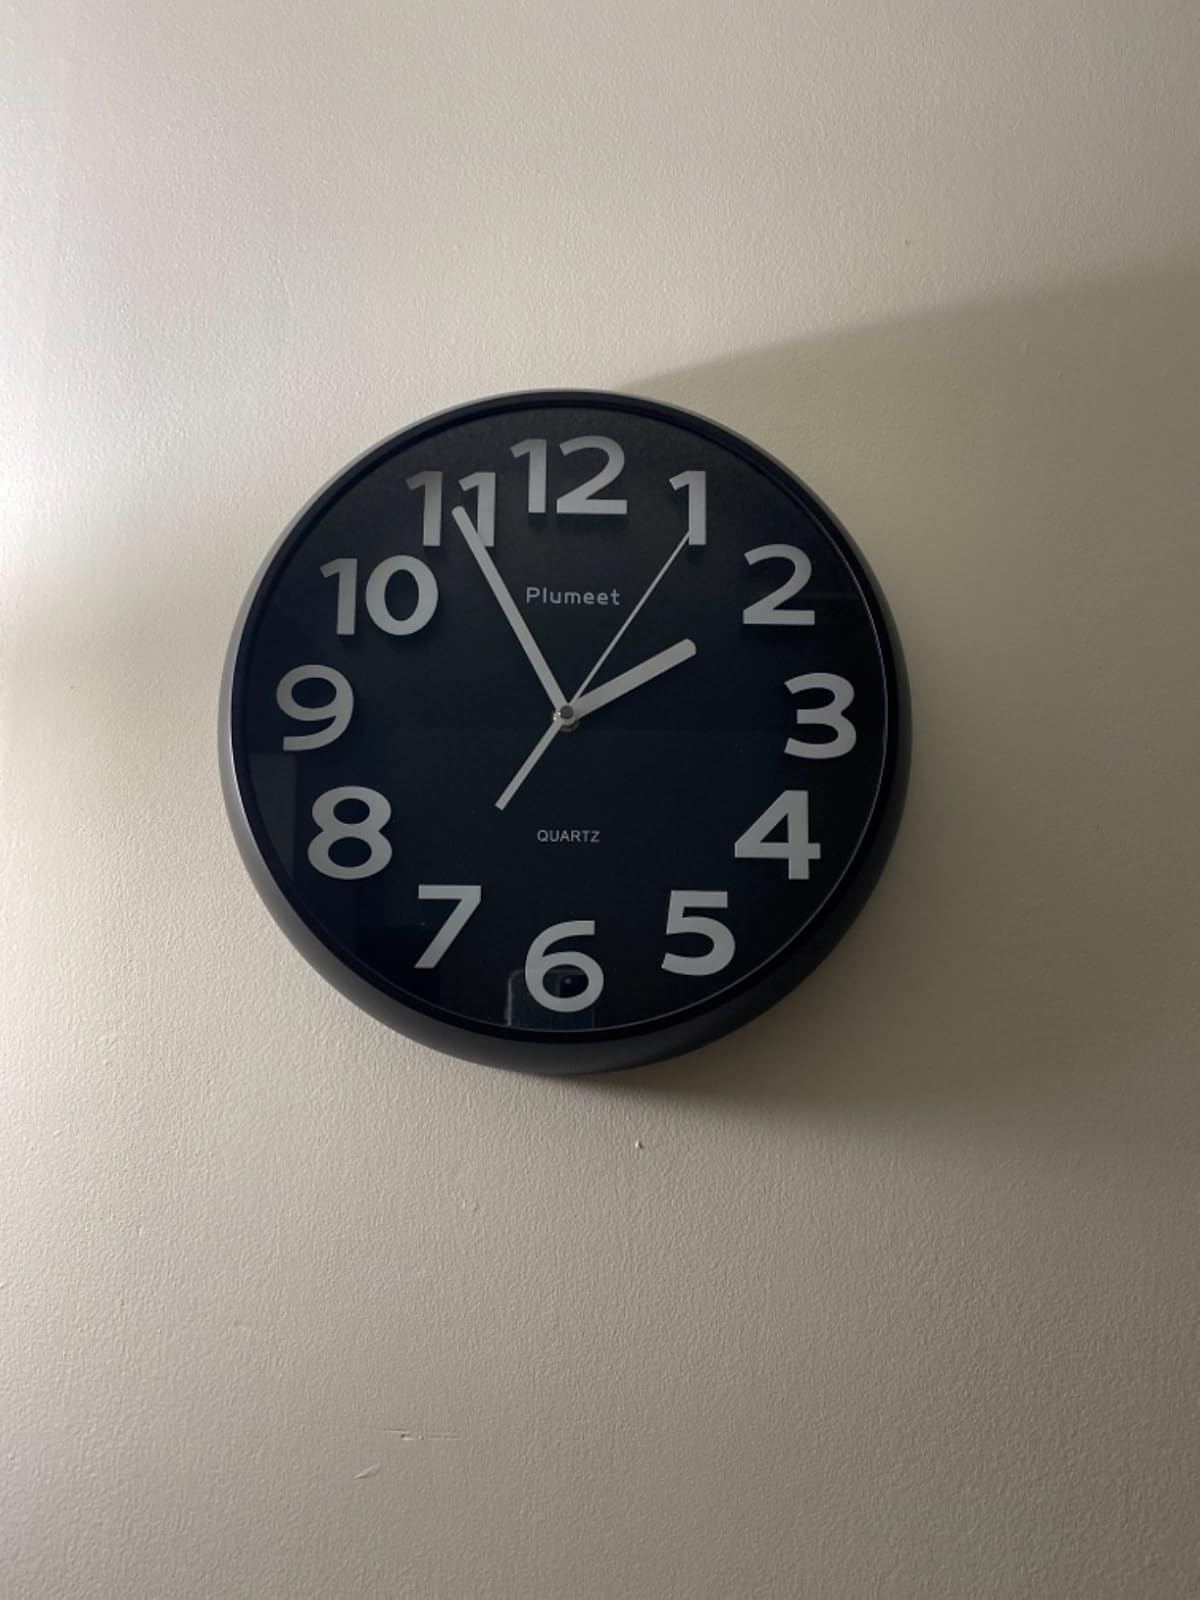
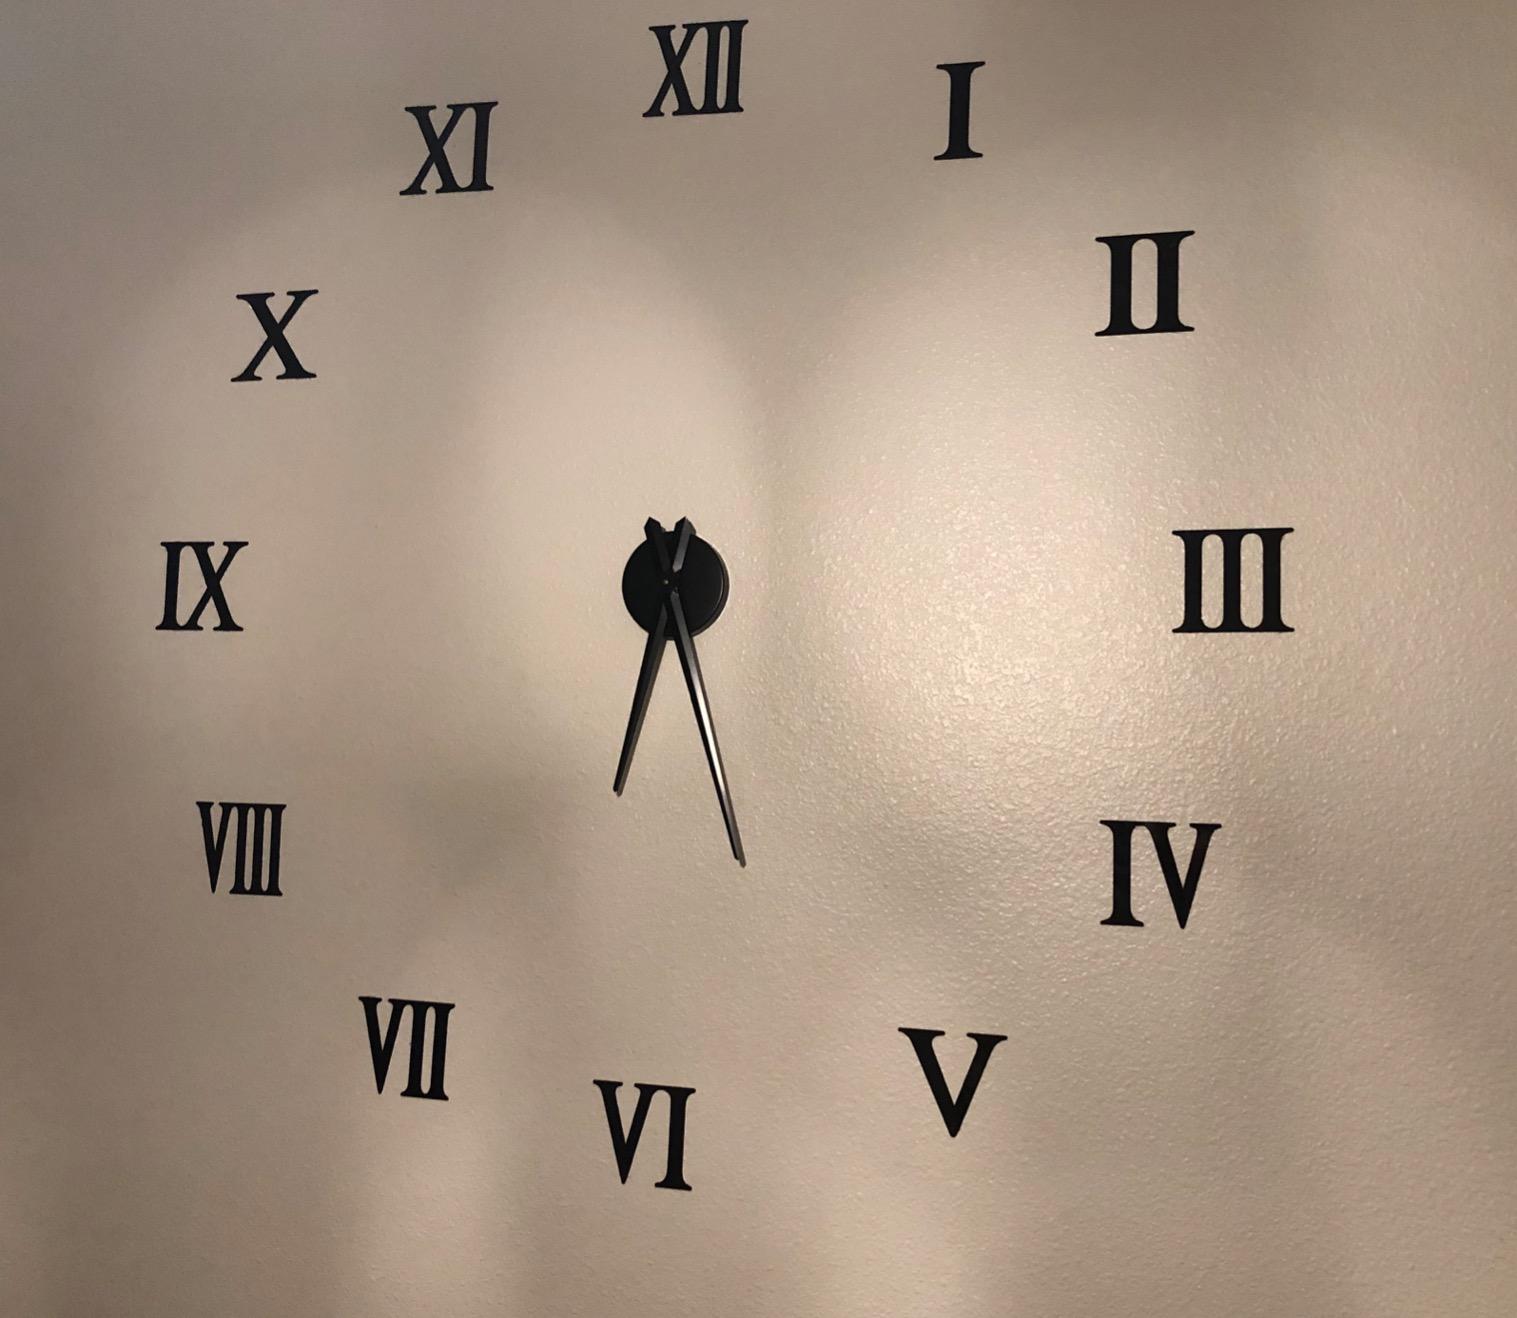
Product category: clock
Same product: no